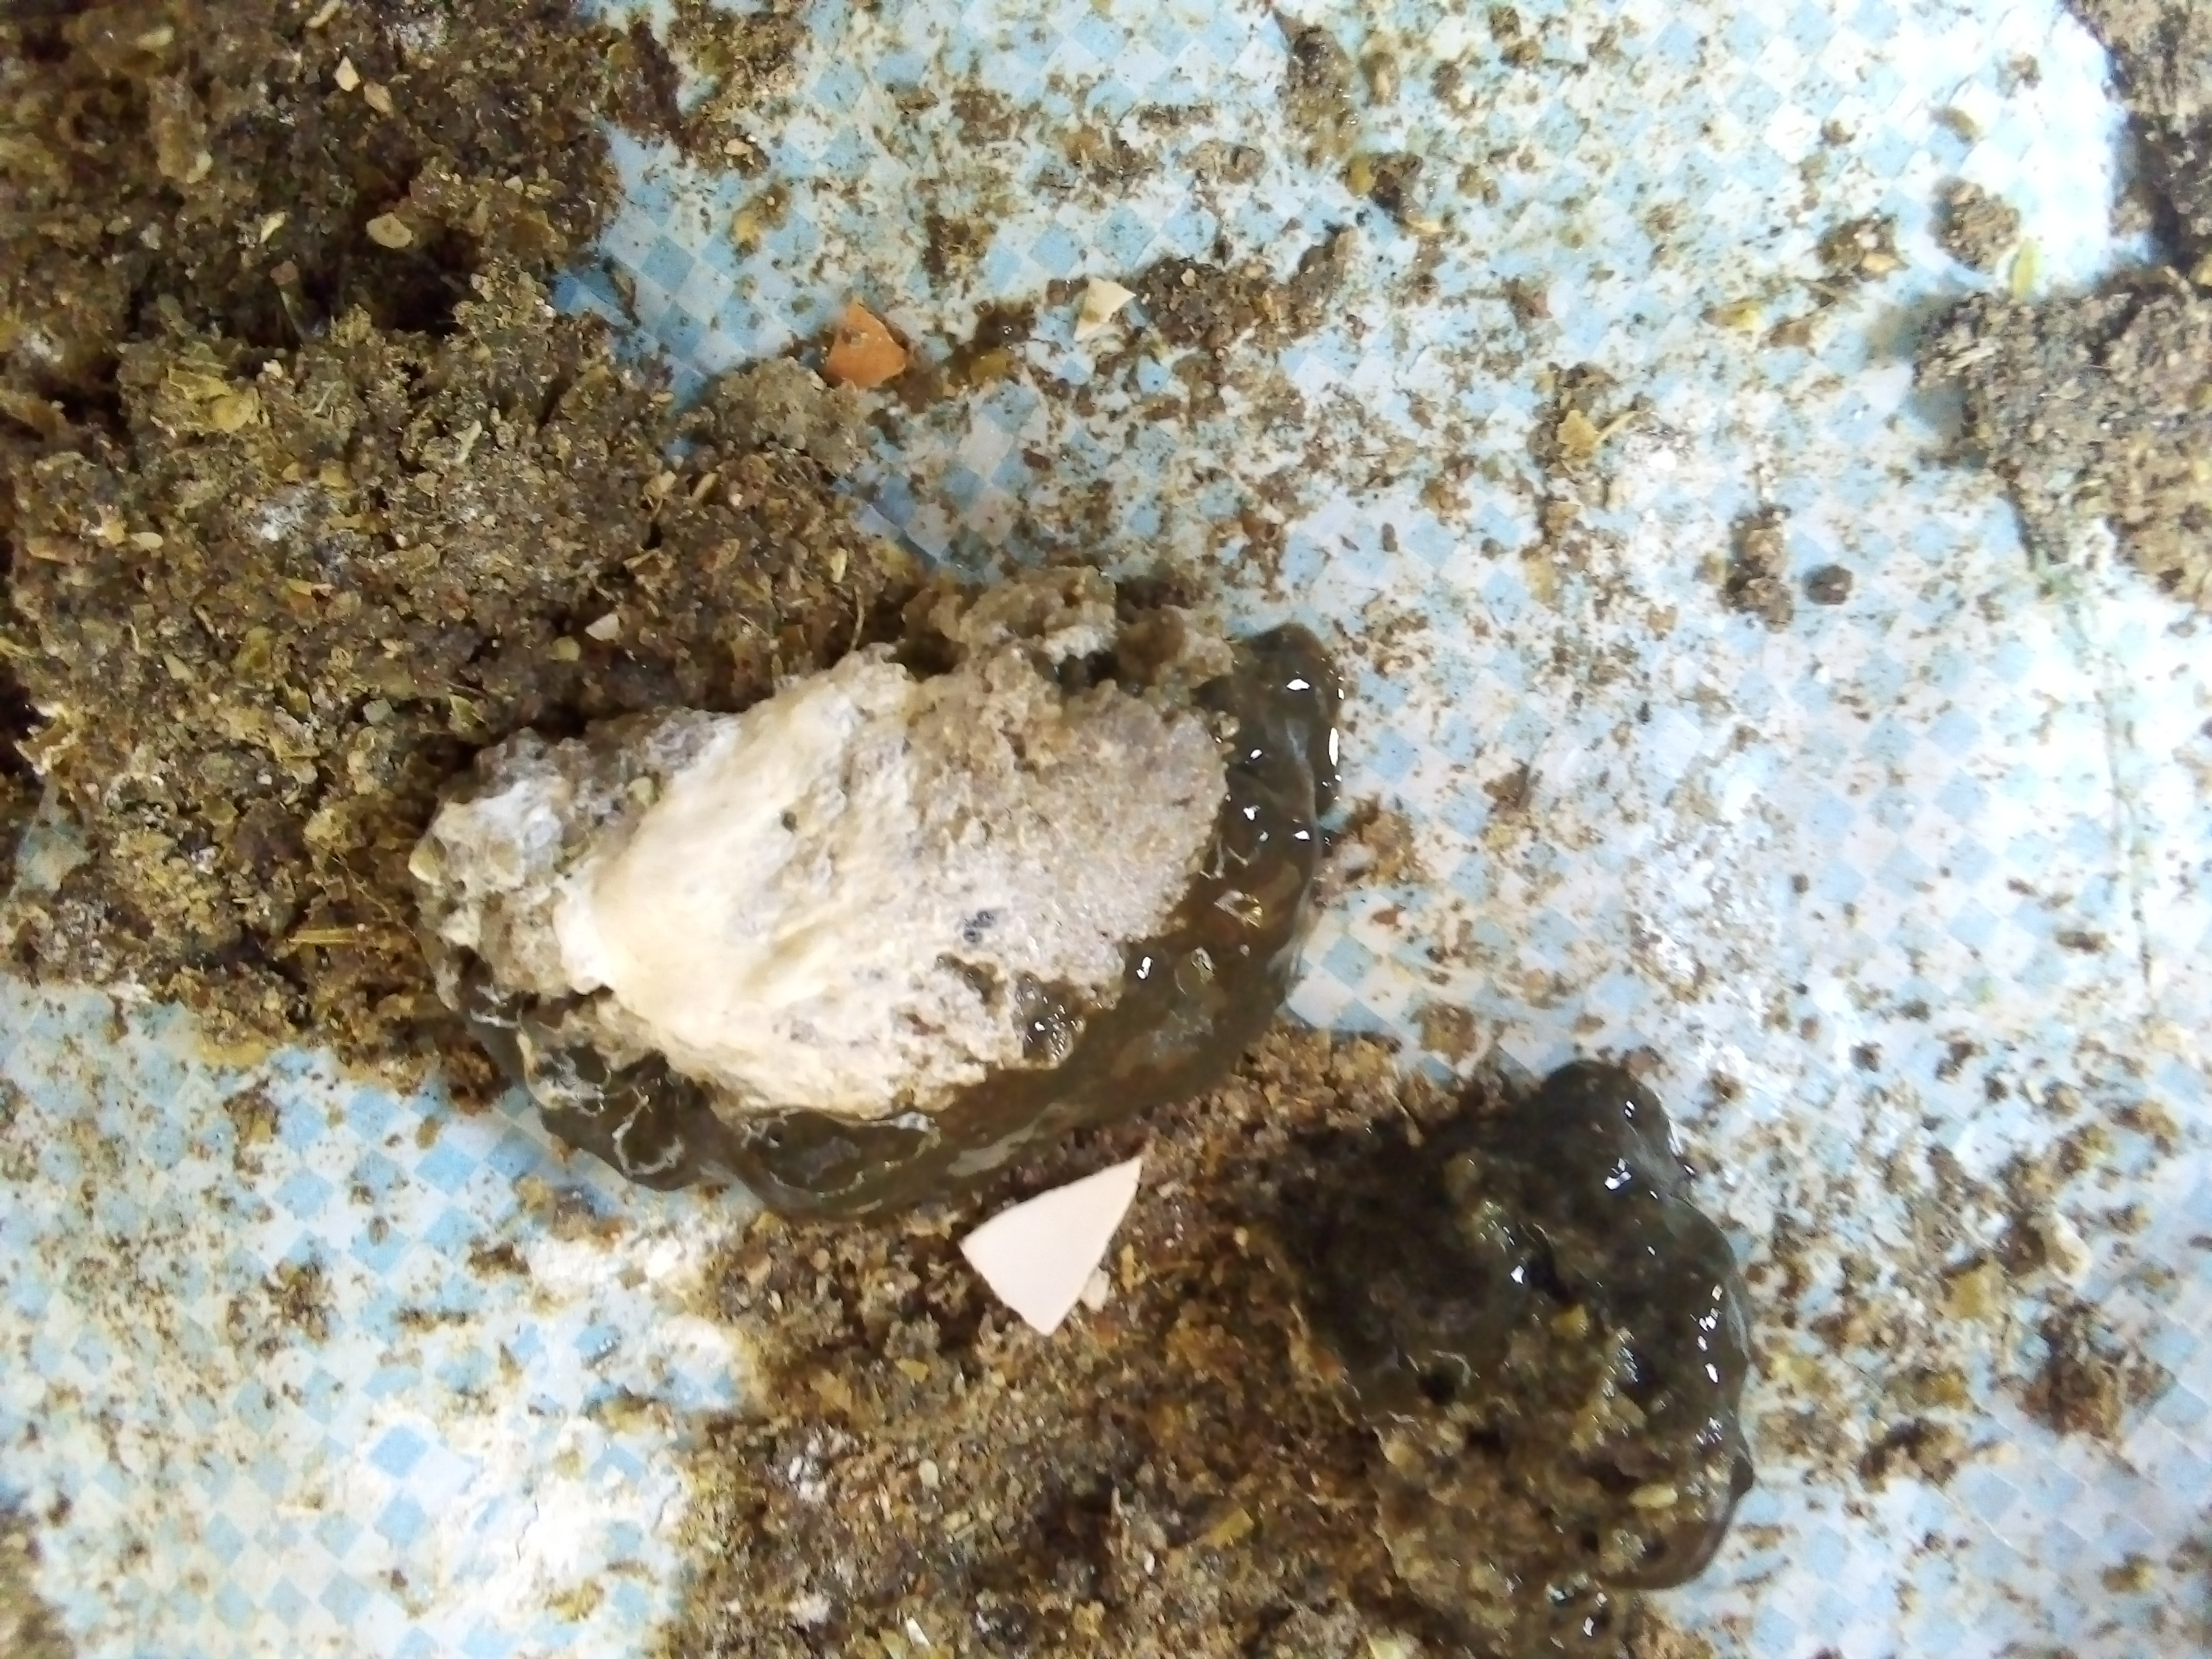
PCR-confirmed diagnosis: Salmonella